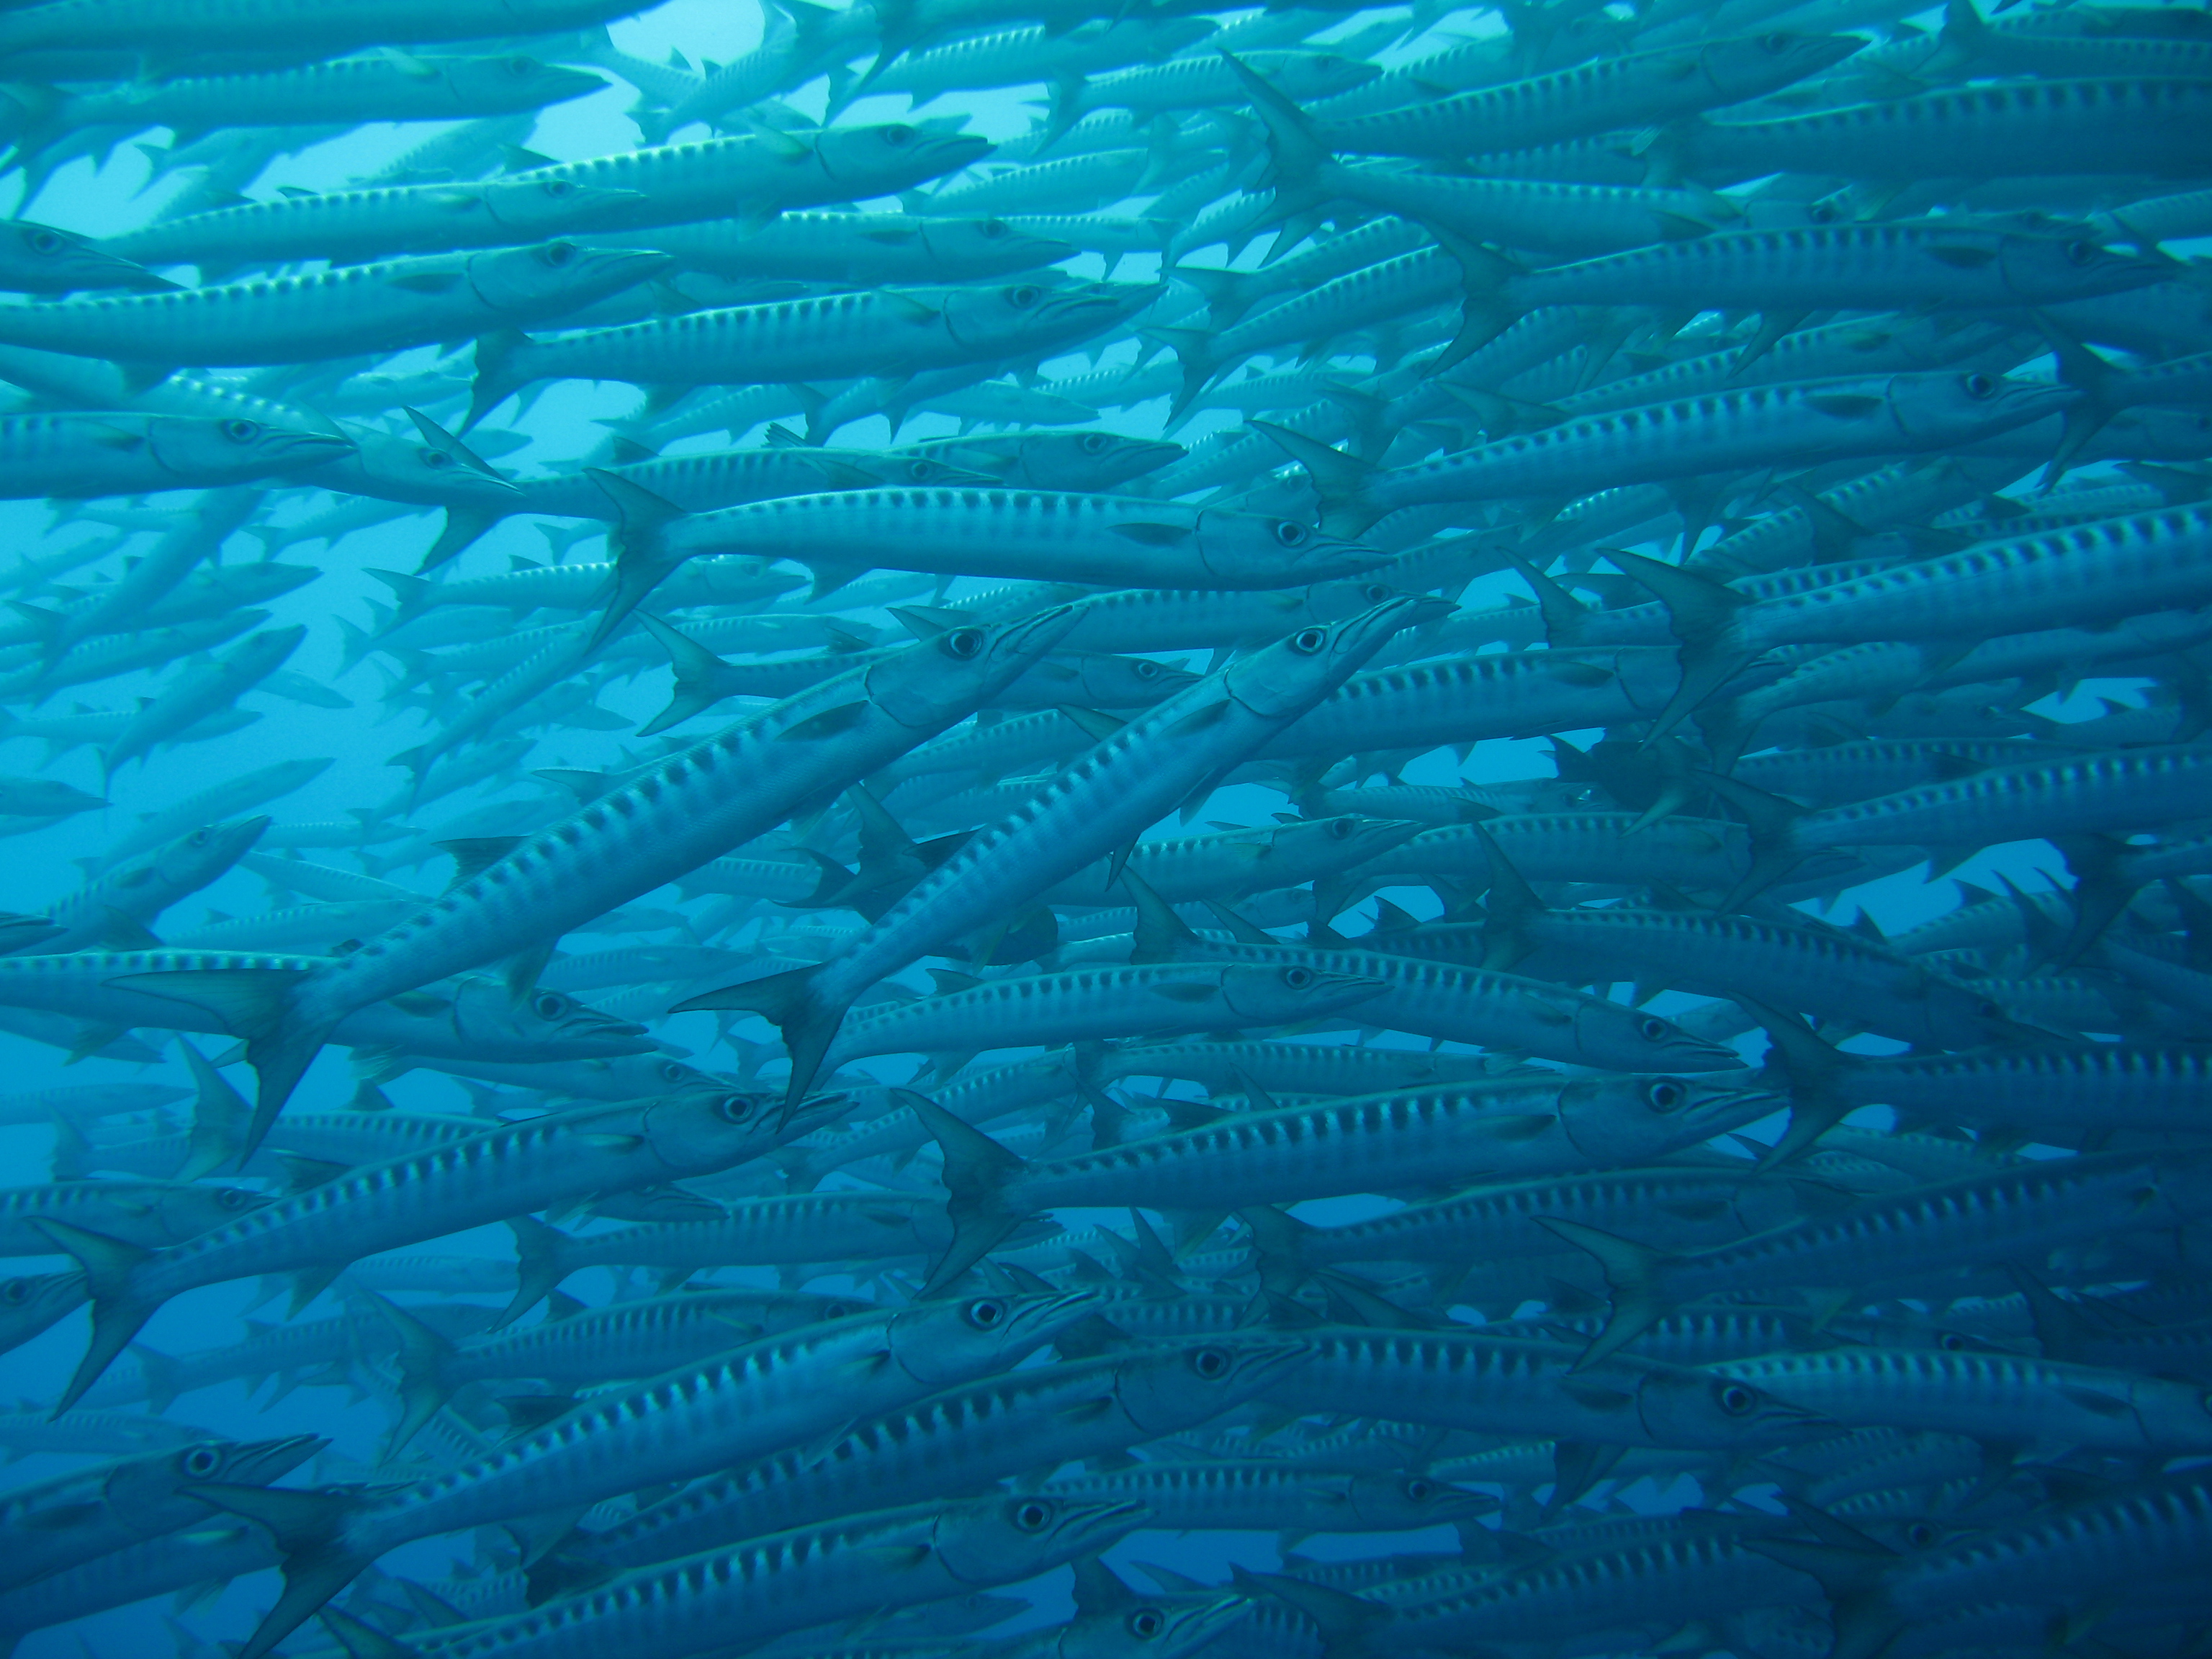
sea, ocean, diving, underwater, high, biology, seaweed, fish, coral, coral reef, reef, algae, hires, hi, res, resolution, scuba, undersea, shoal, marine biology, coral reef fish